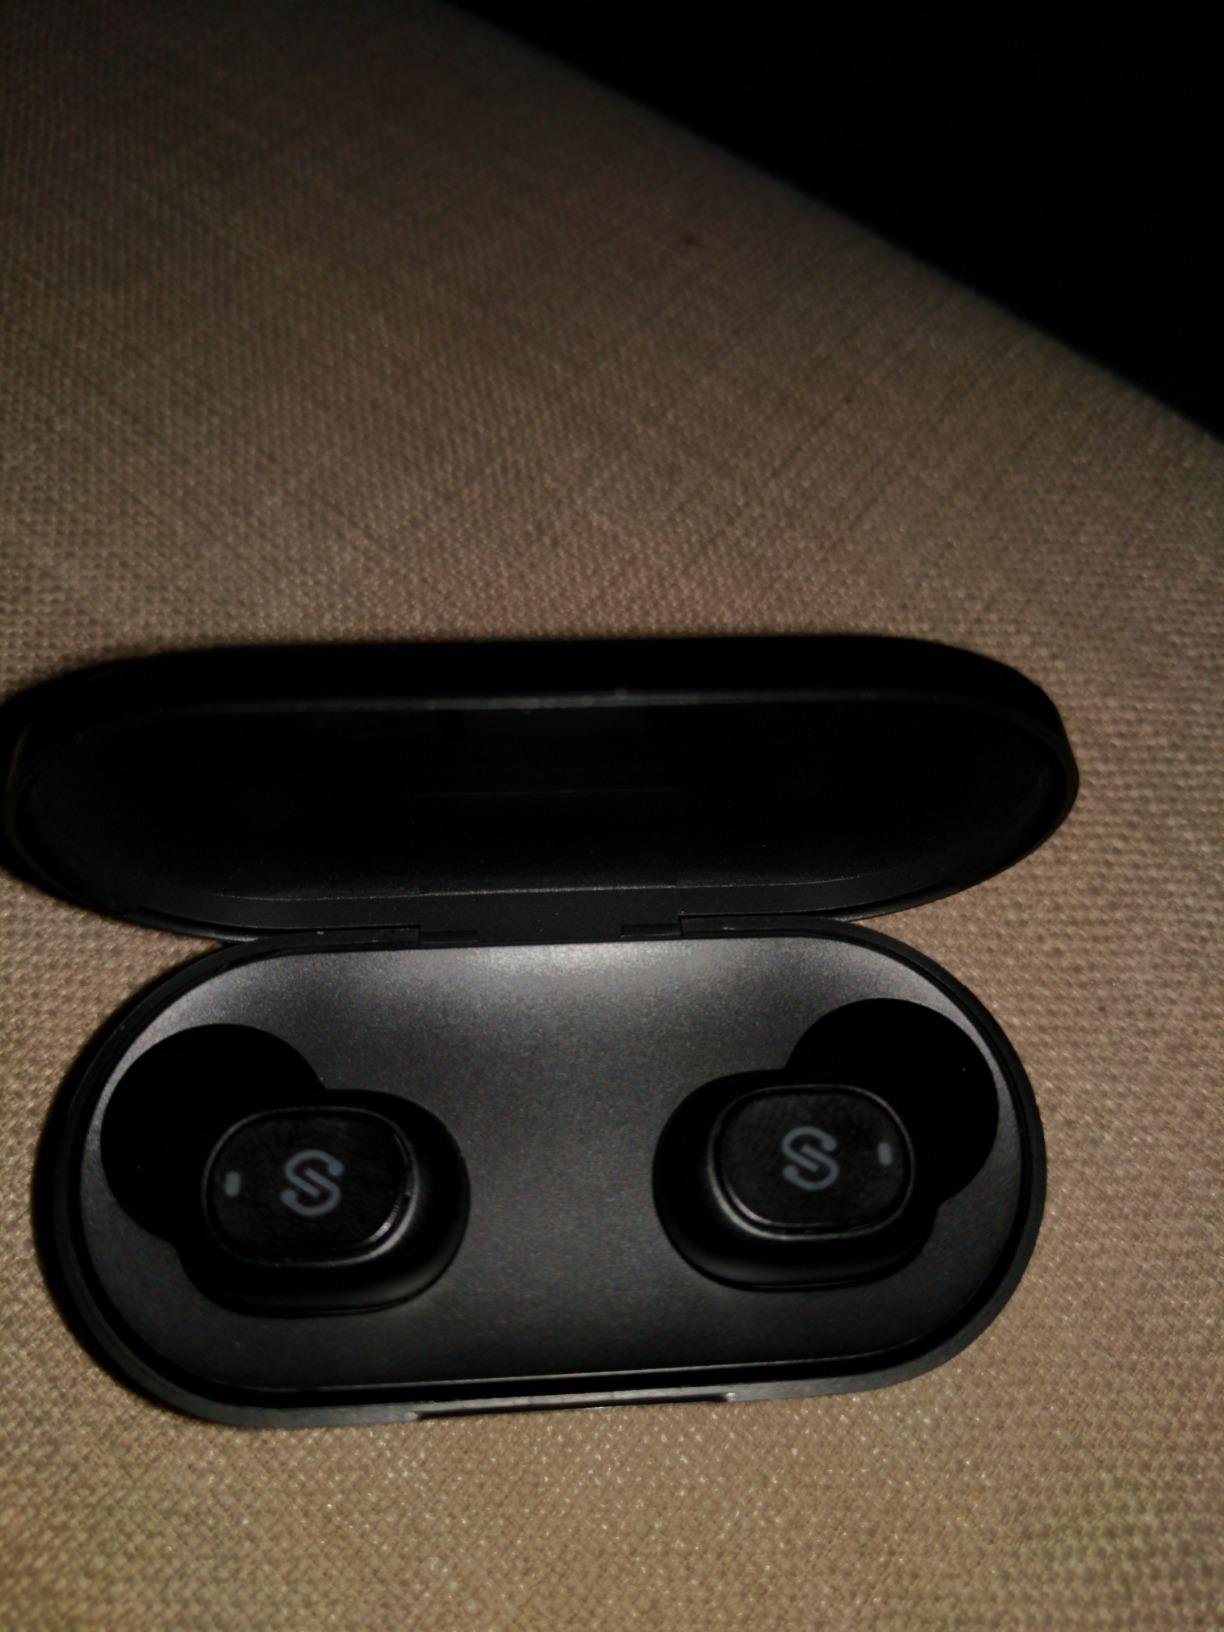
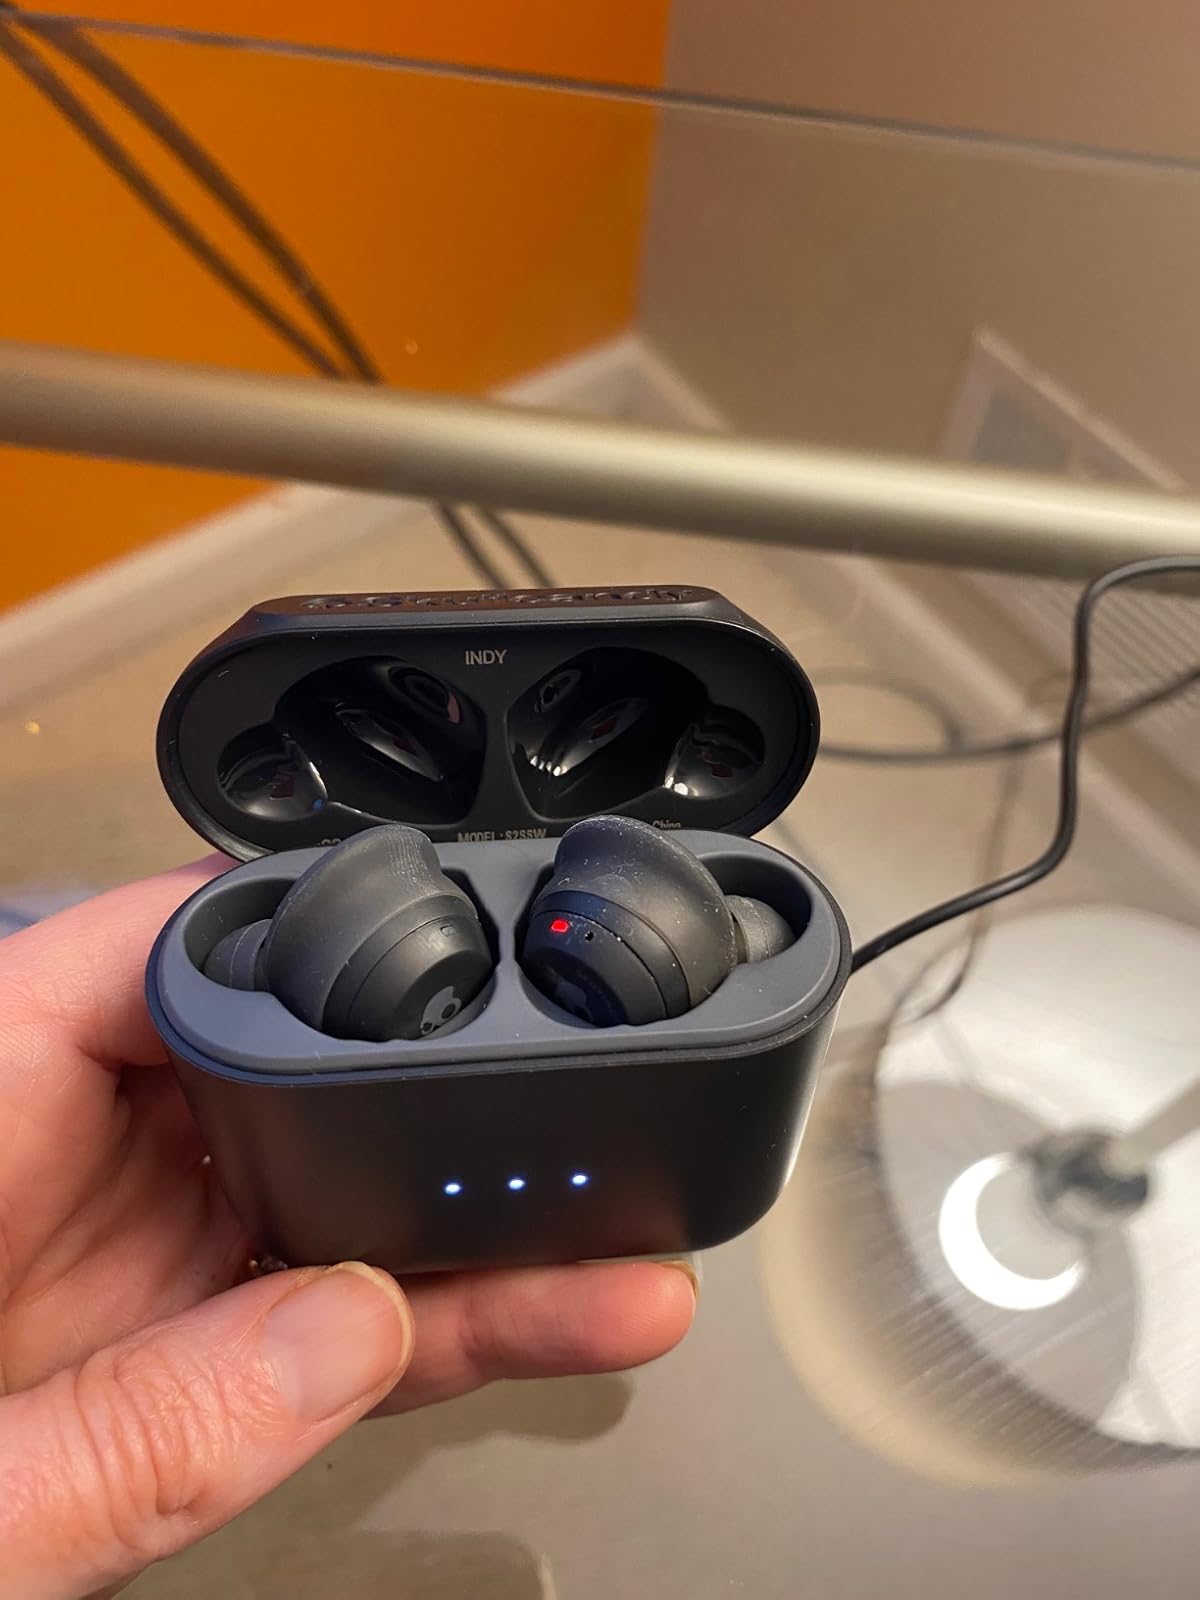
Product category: earbuds
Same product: no